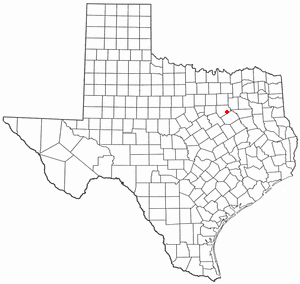
Alma est une municipalité américaine du comté d'Ellis au Texas. Au recensement de 2010, Alma comptait 331 habitants.